Pavlina Nola

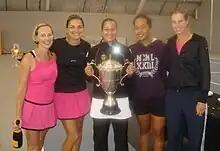
Campbells Bay Tennis Club, Auckland- Women's Chelsea Cup Team, 2010; Pavlina Nola shown second from the left

Pavlina Stoyanova-Nola (born 14 July 1974) is a former tennis player who played for both Bulgaria (up to May 2001) and New Zealand (since June 2001) in her professional career.